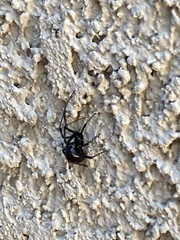
Species: Lactrodectus_hesperus